Edward Stanley Gibbons

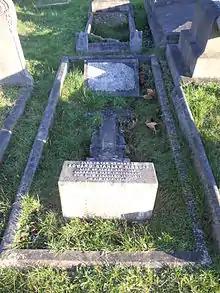
Grave of Gibbons in Twickenham Cemetery in 2014

By 1905, Georgina Gibbons had died, and Stanley married again in October 1905. His fourth wife was Bertha Barth. In 1908, Gibbons was back in Ceylon and in the archives there is a newspaper cutting headed "Death of Lady Visitor to Ceylon: Wife of famous collector". This refers to Bertha, who had died in the General Hospital there from cancer of the liver at 35 years old.